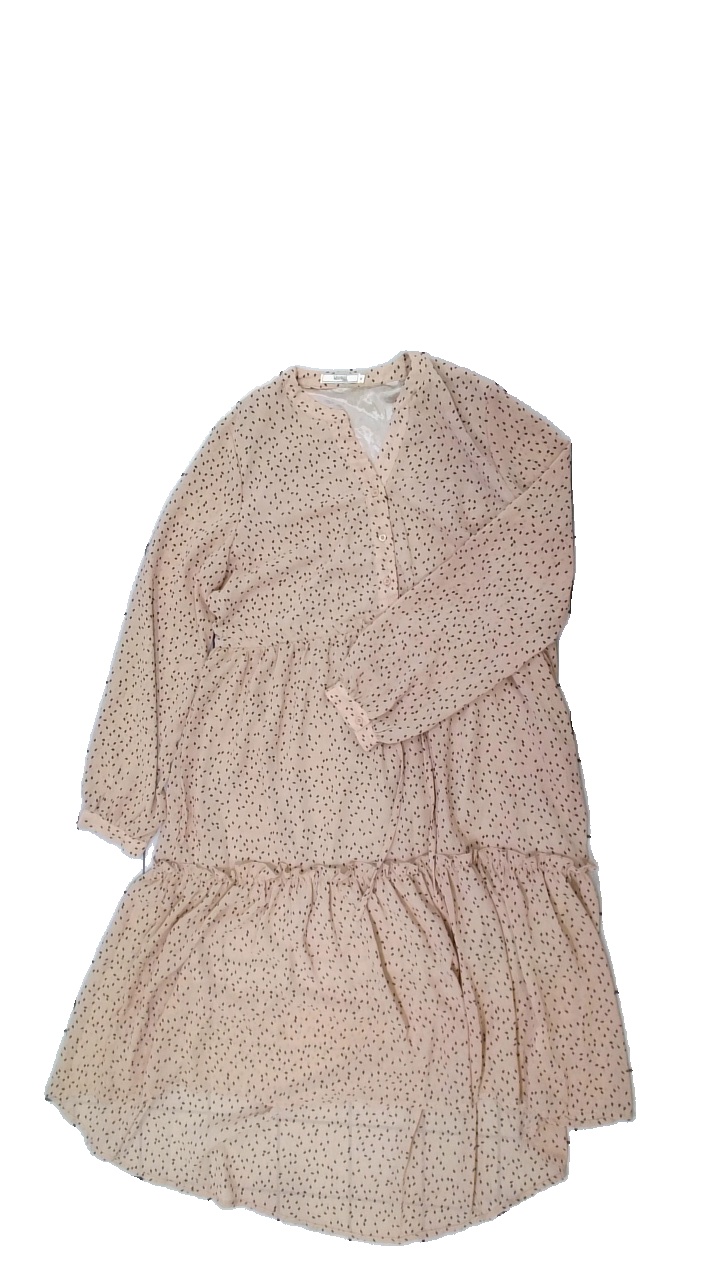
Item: Dress (Ladies)
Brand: Unigirl Paris
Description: Comfy looking dress
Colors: Brown, Black
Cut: Oversize
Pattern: Dots
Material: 100% polyester
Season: All
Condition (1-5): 5
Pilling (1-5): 1
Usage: Reuse
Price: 50-100